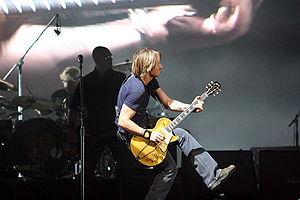
La duckwalk ou marche en canard est une forme de déplacement sur scène popularisé par Chuck Berry. Chuck Berry l'a exécuté sur scène seul ou avec Bo Diddley.